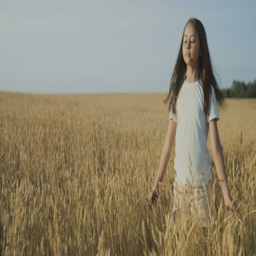
beautiful girl is walking at sunset in a field of wheat .